Valais

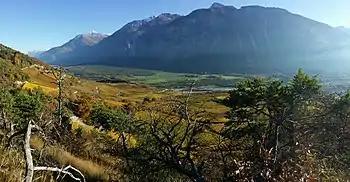
The Rhône Valley near Pfynwald. Note the vineyards, pines, and steppic vegetation that are typical of dry Central Valais

With the election of Walther II. Supersaxo von der Fluhe (from Conches) as bishop in 1457, the German-speaking part of the valley finally attained supremacy. At the outbreak of the Burgundian Wars in 1475, the bishop of Sion and the Zenden made a treaty with Bern. In November of the same year, they seized all Lower or Savoyard Valais up to Martigny. In March 1476, after the victory of Grandson, they advanced and captured St Maurice, Évian, Thonon and Monthey. They had to give up the last three districts in 1477 but won them again in 1536. In the treaty of Thonon in 1569, Monthey, Val-d'llliez, and Le Bouveret were permanently annexed to Valais. These conquered districts in the Lower Valais were ruled as subject lands by the bishop and the Tithings of the Upper Valais until 1798. On 12 March 1529, Valais became an associate member ("Zugewandter Ort") of the Swiss Confederation.